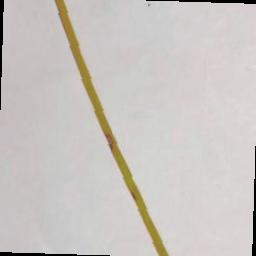
Label: Rice___Leaf_Blast